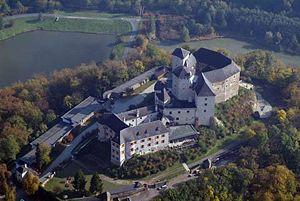
Lockenhaus, Léka en hongrois, est une municipalité autrichienne située à la frontière avec la Hongrie et appartenant au district d’Oberpullendorf dans le Land de Burgenland.